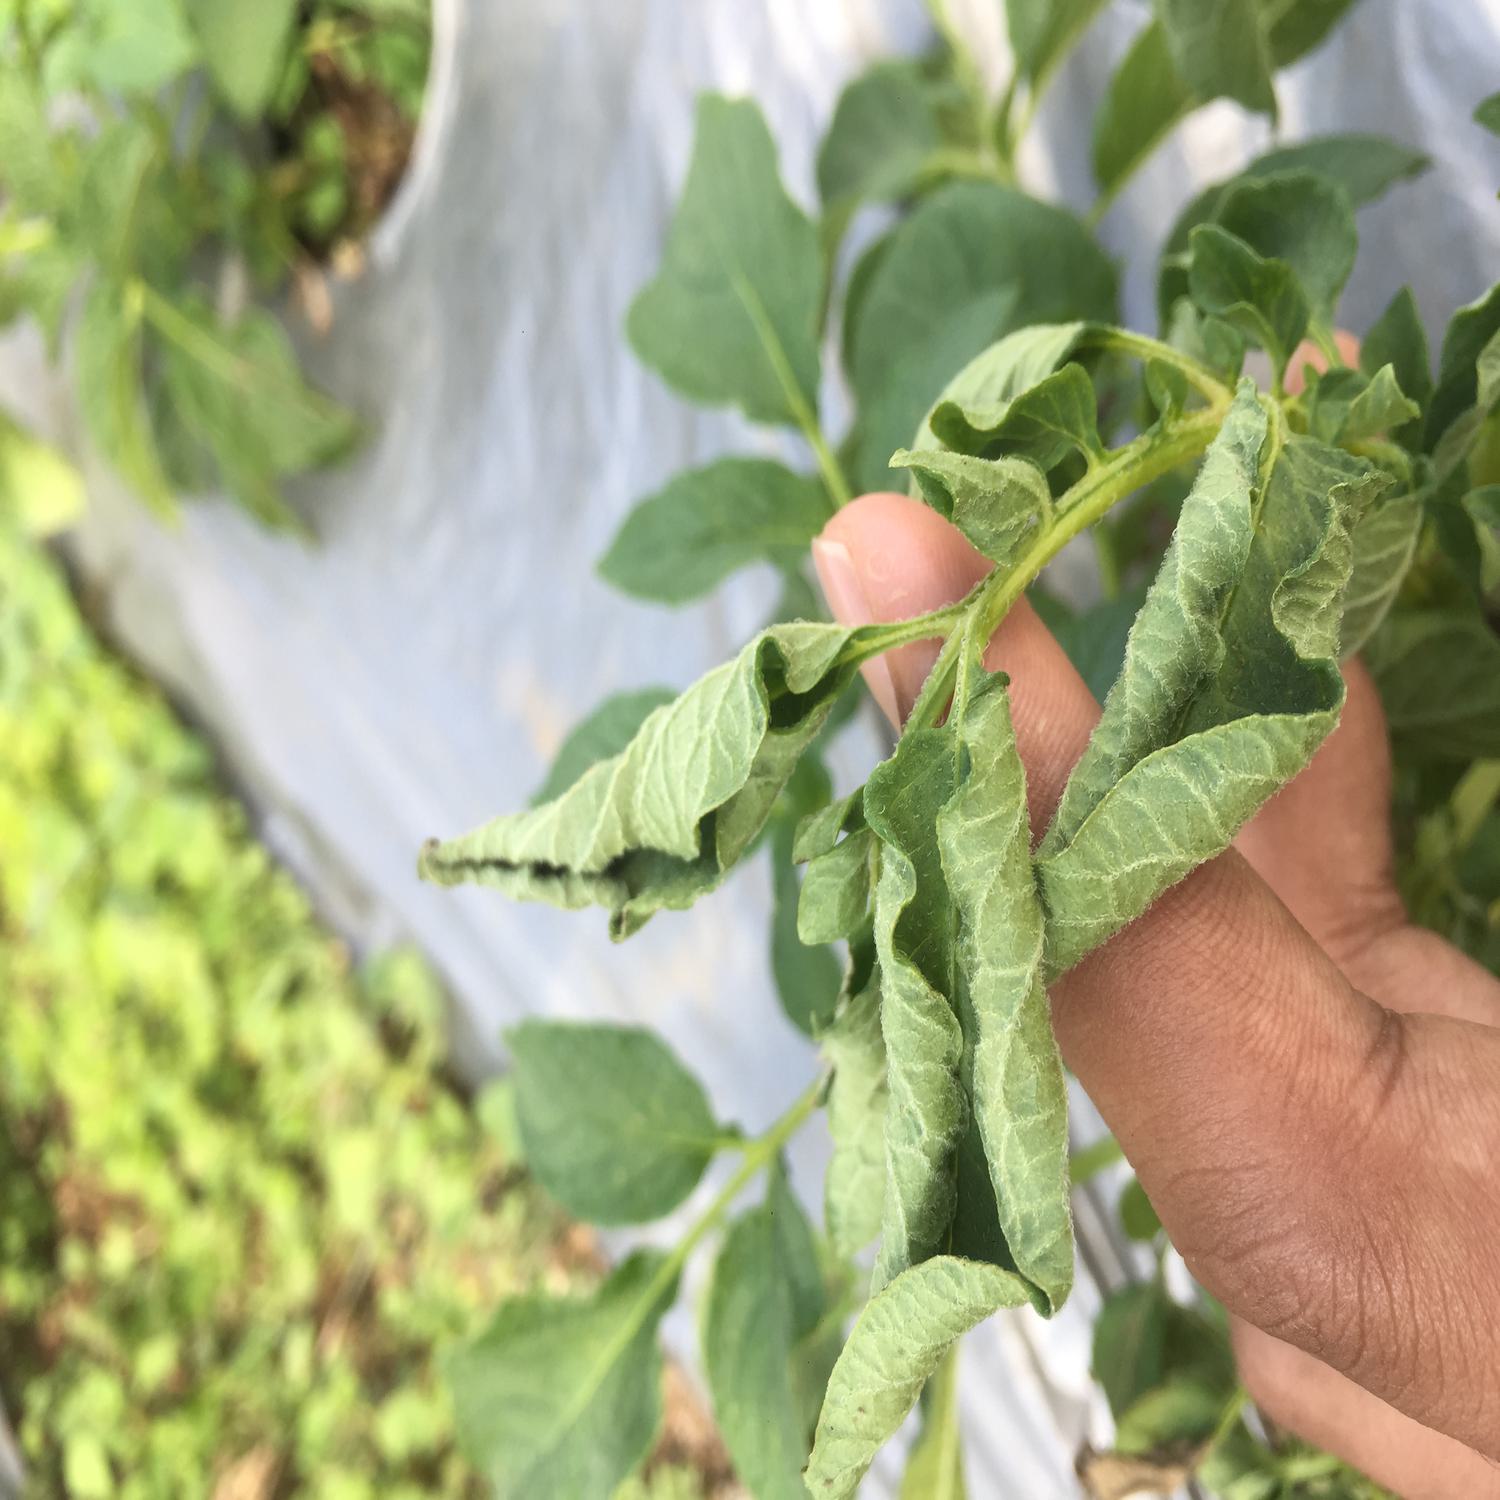
Etiqueta: Pudricion_Parda